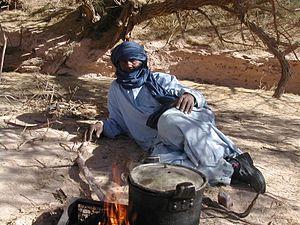
Targui, Algérie